Sophie Polyxena Concordia of Sayn-Wittgenstein-Hohenstein

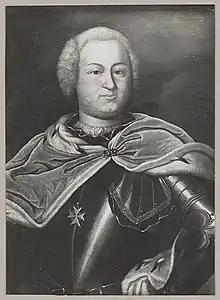
Fürst Frederick William II of Nassau-Siegen, the husband of Sophie Polyxena Concordia. Portrait by Franz Lippold, 1733. Siegerlandmuseum, Siegen.

Sophie Polyxena Concordia married at Ludwigseck Hunting Lodge near on 23 September 1728 to Fürst Frederick William II of Nassau-Siegen (Siegen, 11 November 1706 – "Nassauischer Hof", Siegen, 2 March 1734), the only son of Fürst Frederick William Adolf of Nassau-Siegen and his first wife, Landgravine Elisabeth Juliana Francisca of Hesse-Homburg.